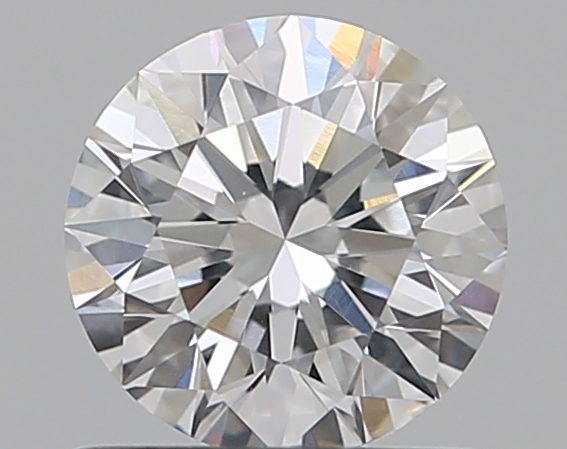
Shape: round
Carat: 0.7
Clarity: VS2
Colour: E
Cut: EX
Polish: EX
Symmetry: EX
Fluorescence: F
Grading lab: GIA
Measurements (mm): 5.63 x 5.67 x 3.53